Tropical Storm Thelma

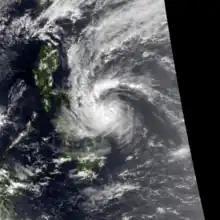
Thelma near peak intensity, approaching the Philippines on November 4

Tropical Storm Thelma, known in the Philippines as Tropical Storm Uring, was one of the deadliest tropical cyclones in Philippine history, killing at least 5,081 people. Forming out of a tropical disturbance on November 1, 1991, several hundred kilometers north-northeast of Palau, the depression that would become Thelma tracked generally westward. After turning southwestward in response to a cold front, the system intensified into a tropical storm on November 4 as it approached the Philippines. Hours before moving over the Visayas, Thelma attained its peak intensity with estimated ten-minute sustained winds of and a barometric pressure of 992 mbar (hPa; 29.29 inHg). Despite moving over land, the system weakened only slightly, emerging over the South China Sea on November 6 while retaining gale-force winds. Thelma ultimately succumbed to wind shear and degraded to a tropical depression. On November 8, the depression made landfall in Southern Vietnam before dissipating hours later.